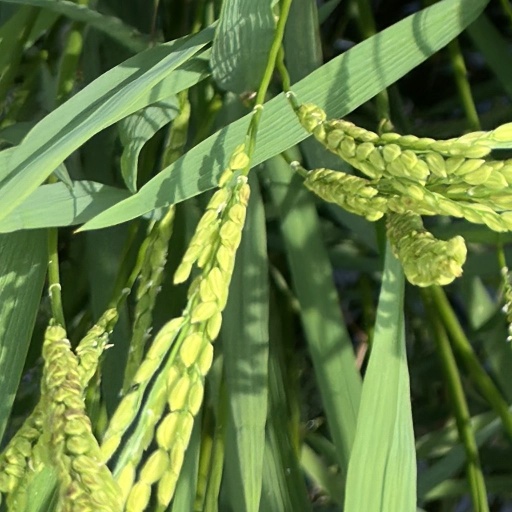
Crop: rice